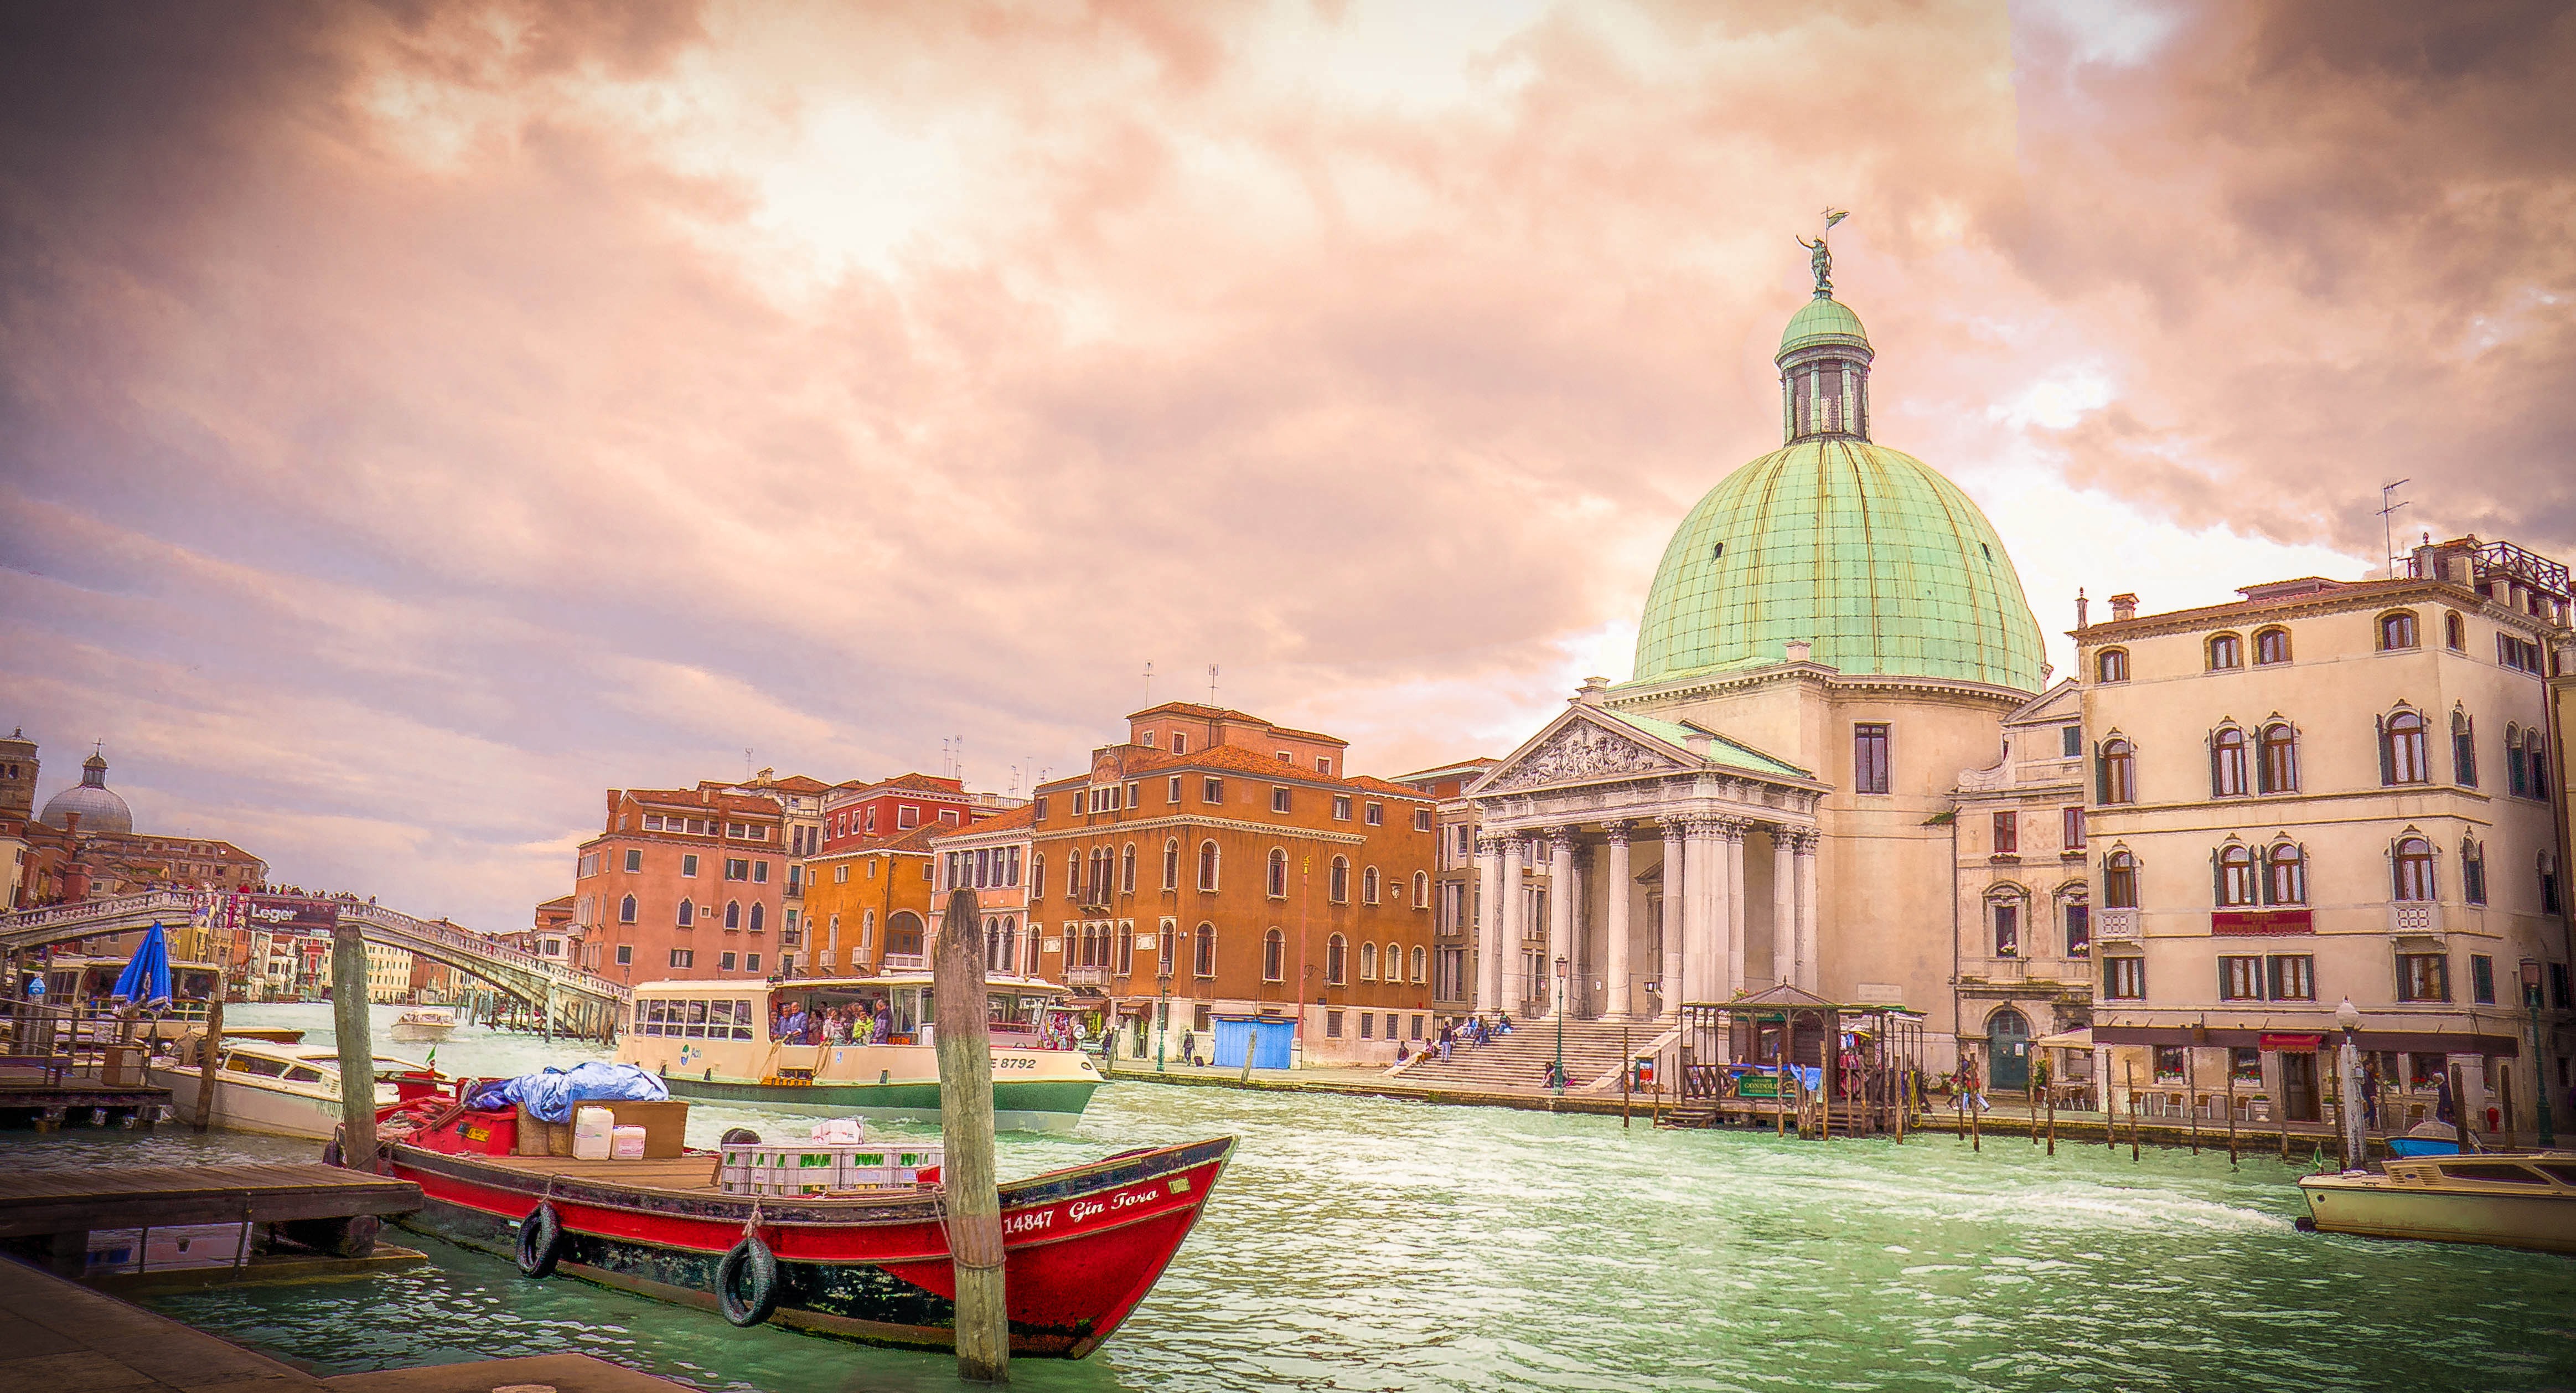
water, architecture, sunset, boat, town, city, river, canal, cityscape, travel, europe, evening, vehicle, italy, venice, tourism, waterway, buildings, gondola, venice italy, geographical feature, venetia, gandola